Abraham Samad

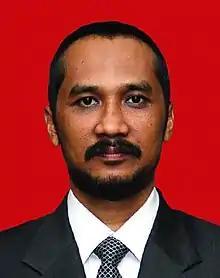

Abraham Samad (born 27 November 1966) is an Indonesian lawyer and activist who was elected in December 2011 as chair of the country's Corruption Eradication Commission (KPK) for 2011–2015.